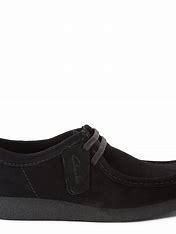
Brand: Clarks
Model: 100